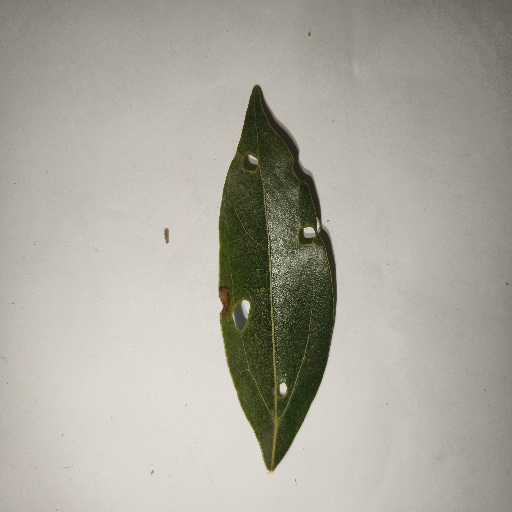
Species: Camphor
Leaf condition: Shot Hole